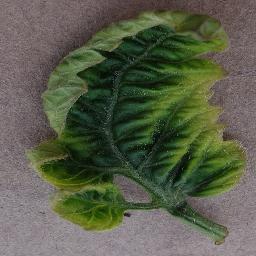
Label: Tomato___Tomato_Yellow_Leaf_Curl_Virus